Climate-smart agriculture

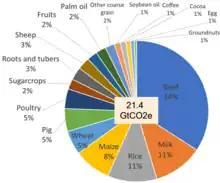
Global food systems GHG emissions in 2020 for different agriculture sectors in terms of gigatons of CO equivalents

Several actors are involved in creating pathways towards net-zero emissions in global food systems.